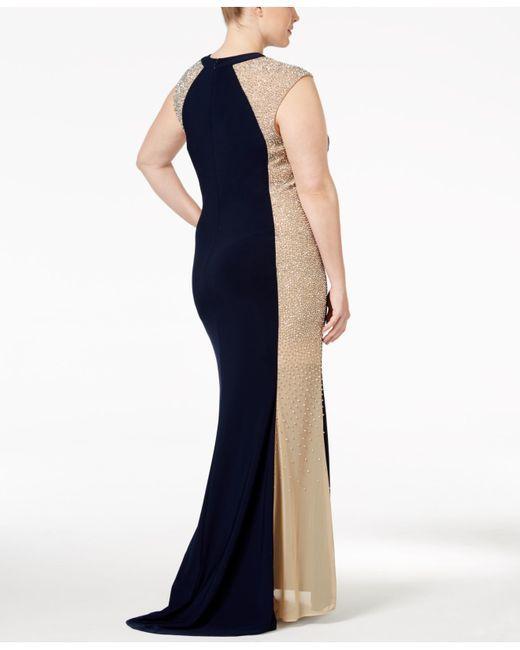
Elegantes Maxikleid mit Farbblock-Perlen-Verzierung für Damen